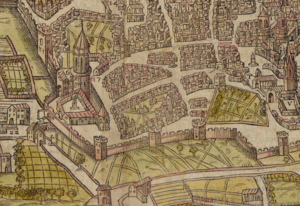
Partie Sud-Ouest de la ville d'Aix-en-Provence en 1575. Le couvent des Augustins se trouve à gauche de l'image, abrité derrière les remparts et la porte des Augustins.
Le couvent des Augustins, appelé aussi ancien couvent des Augustins, est un ancien édifice religieux situé aux n°51-53 de la rue Espariat, à Aix-en-Provence, en France, dans le département des Bouches-du-Rhône et la région Provence-Alpes-Côte d'Azur.